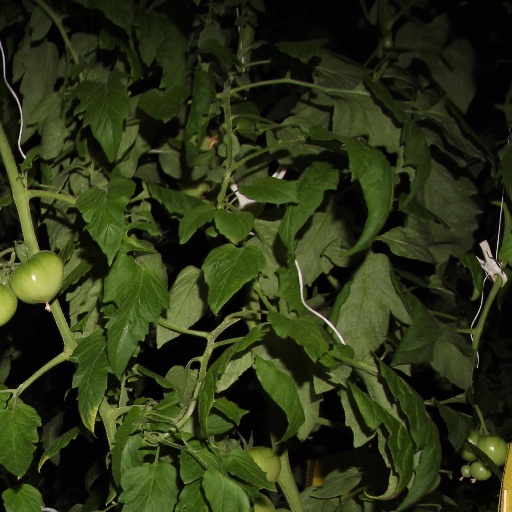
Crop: tomato